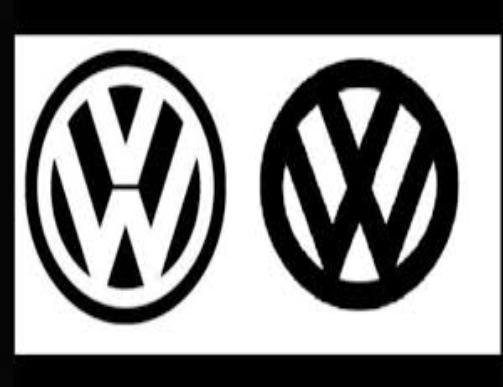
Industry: Transportation